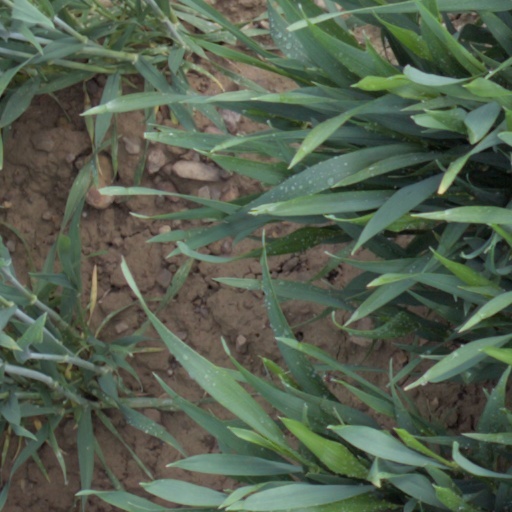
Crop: wheat